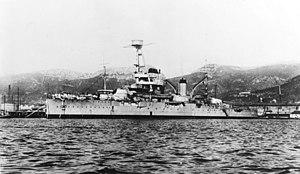
Navire école Océan à Toulon, France, dans les années 1838-1942, précédemment navire de guerre Jean Bart.